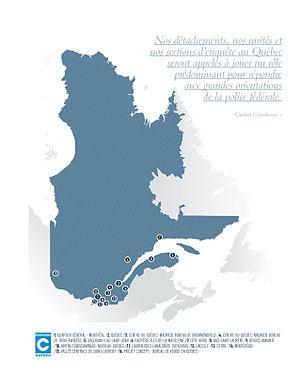
carte des détachements de la Division C
La Gendarmerie royale du Canada au Québec, communément appelée « Division C », joue le rôle de police fédérale dans la province de Québec. Les quelque 1 500 policiers, membres civils et employés de la fonction publique canalisent leurs efforts dans des créneaux tels que l’intégrité financière, la sécurité nationale et frontalière et la lutte contre le crime organisé. La Gendarmerie royale du Canada au Québec dispose de ressources particulières pour ses enquêtes, en plus d’offrir des services de protection aux dignitaires et un volet de prévention du crime auprès des communautés. Elle procure des services dans chacune des régions du Québec.